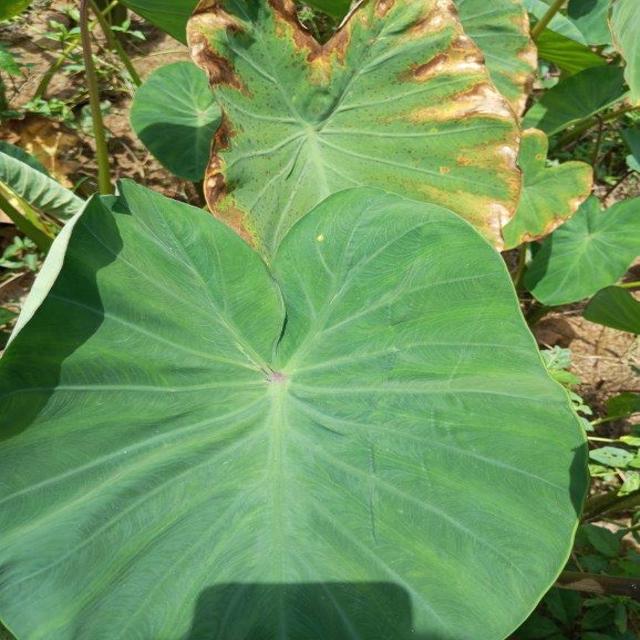
Label: Healthy